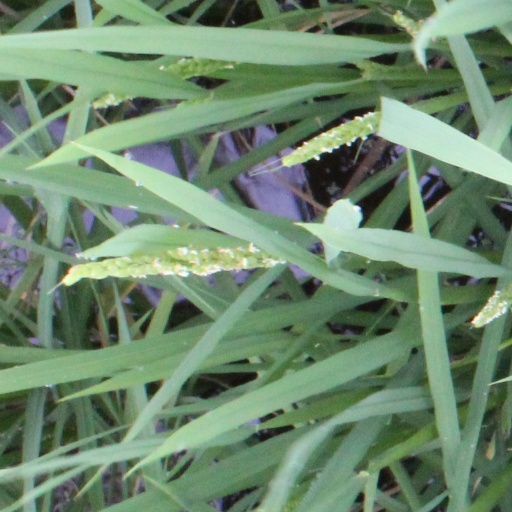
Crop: rice